The Mothman Prophecies (film)

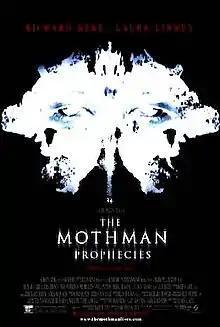
Theatrical release poster

The Mothman Prophecies is a 2002 American supernatural horror-mystery film directed by Mark Pellington, and starring Richard Gere and Laura Linney, with Will Patton, Debra Messing, Alan Bates and Lucinda Jenney in supporting roles. Based on the 1975 book of the same name by parapsychologist and Fortean author John Keel, the screenplay was written by Richard Hatem.